European printmaking in the 20th century

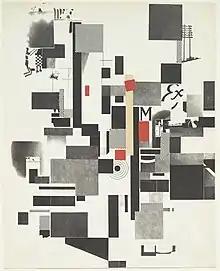
"Merz 3" (1923), by Kurt Schwitters, Museum of Modern Art, New York

Another member of "Der Blaue Reiter" was Franz Marc, an artist who died prematurely in the world war. Particularly interested in the representation of animals, with which he symbolized communion with nature, he left sixty-three prints, made between 1908 and 1916. Also worth mentioning is the sculptor Ernst Barlach, who was also an engraver and playwright. His graphic work spanned from 1910 to 1930, in lithography and woodcut: in the former technique he illustrated his own dramas ("Der Tote Tag", 1912; "Der arme Vetter", 1919), while in the latter he produced more stylized images ("Der Kopf", 1919; "Walpurgisnacht", 1923; "Lied an die Freude", 1927). In Austria, Oskar Kokoschka, an expressionist of personal inspiration, stood out, author of such lithographic series as "Dreaming Children" (1908), "King Lear" (1963), "Odyssey" (1963–1965), "Saul and David" (1966–1968) and "Trojans" (1971–1972).